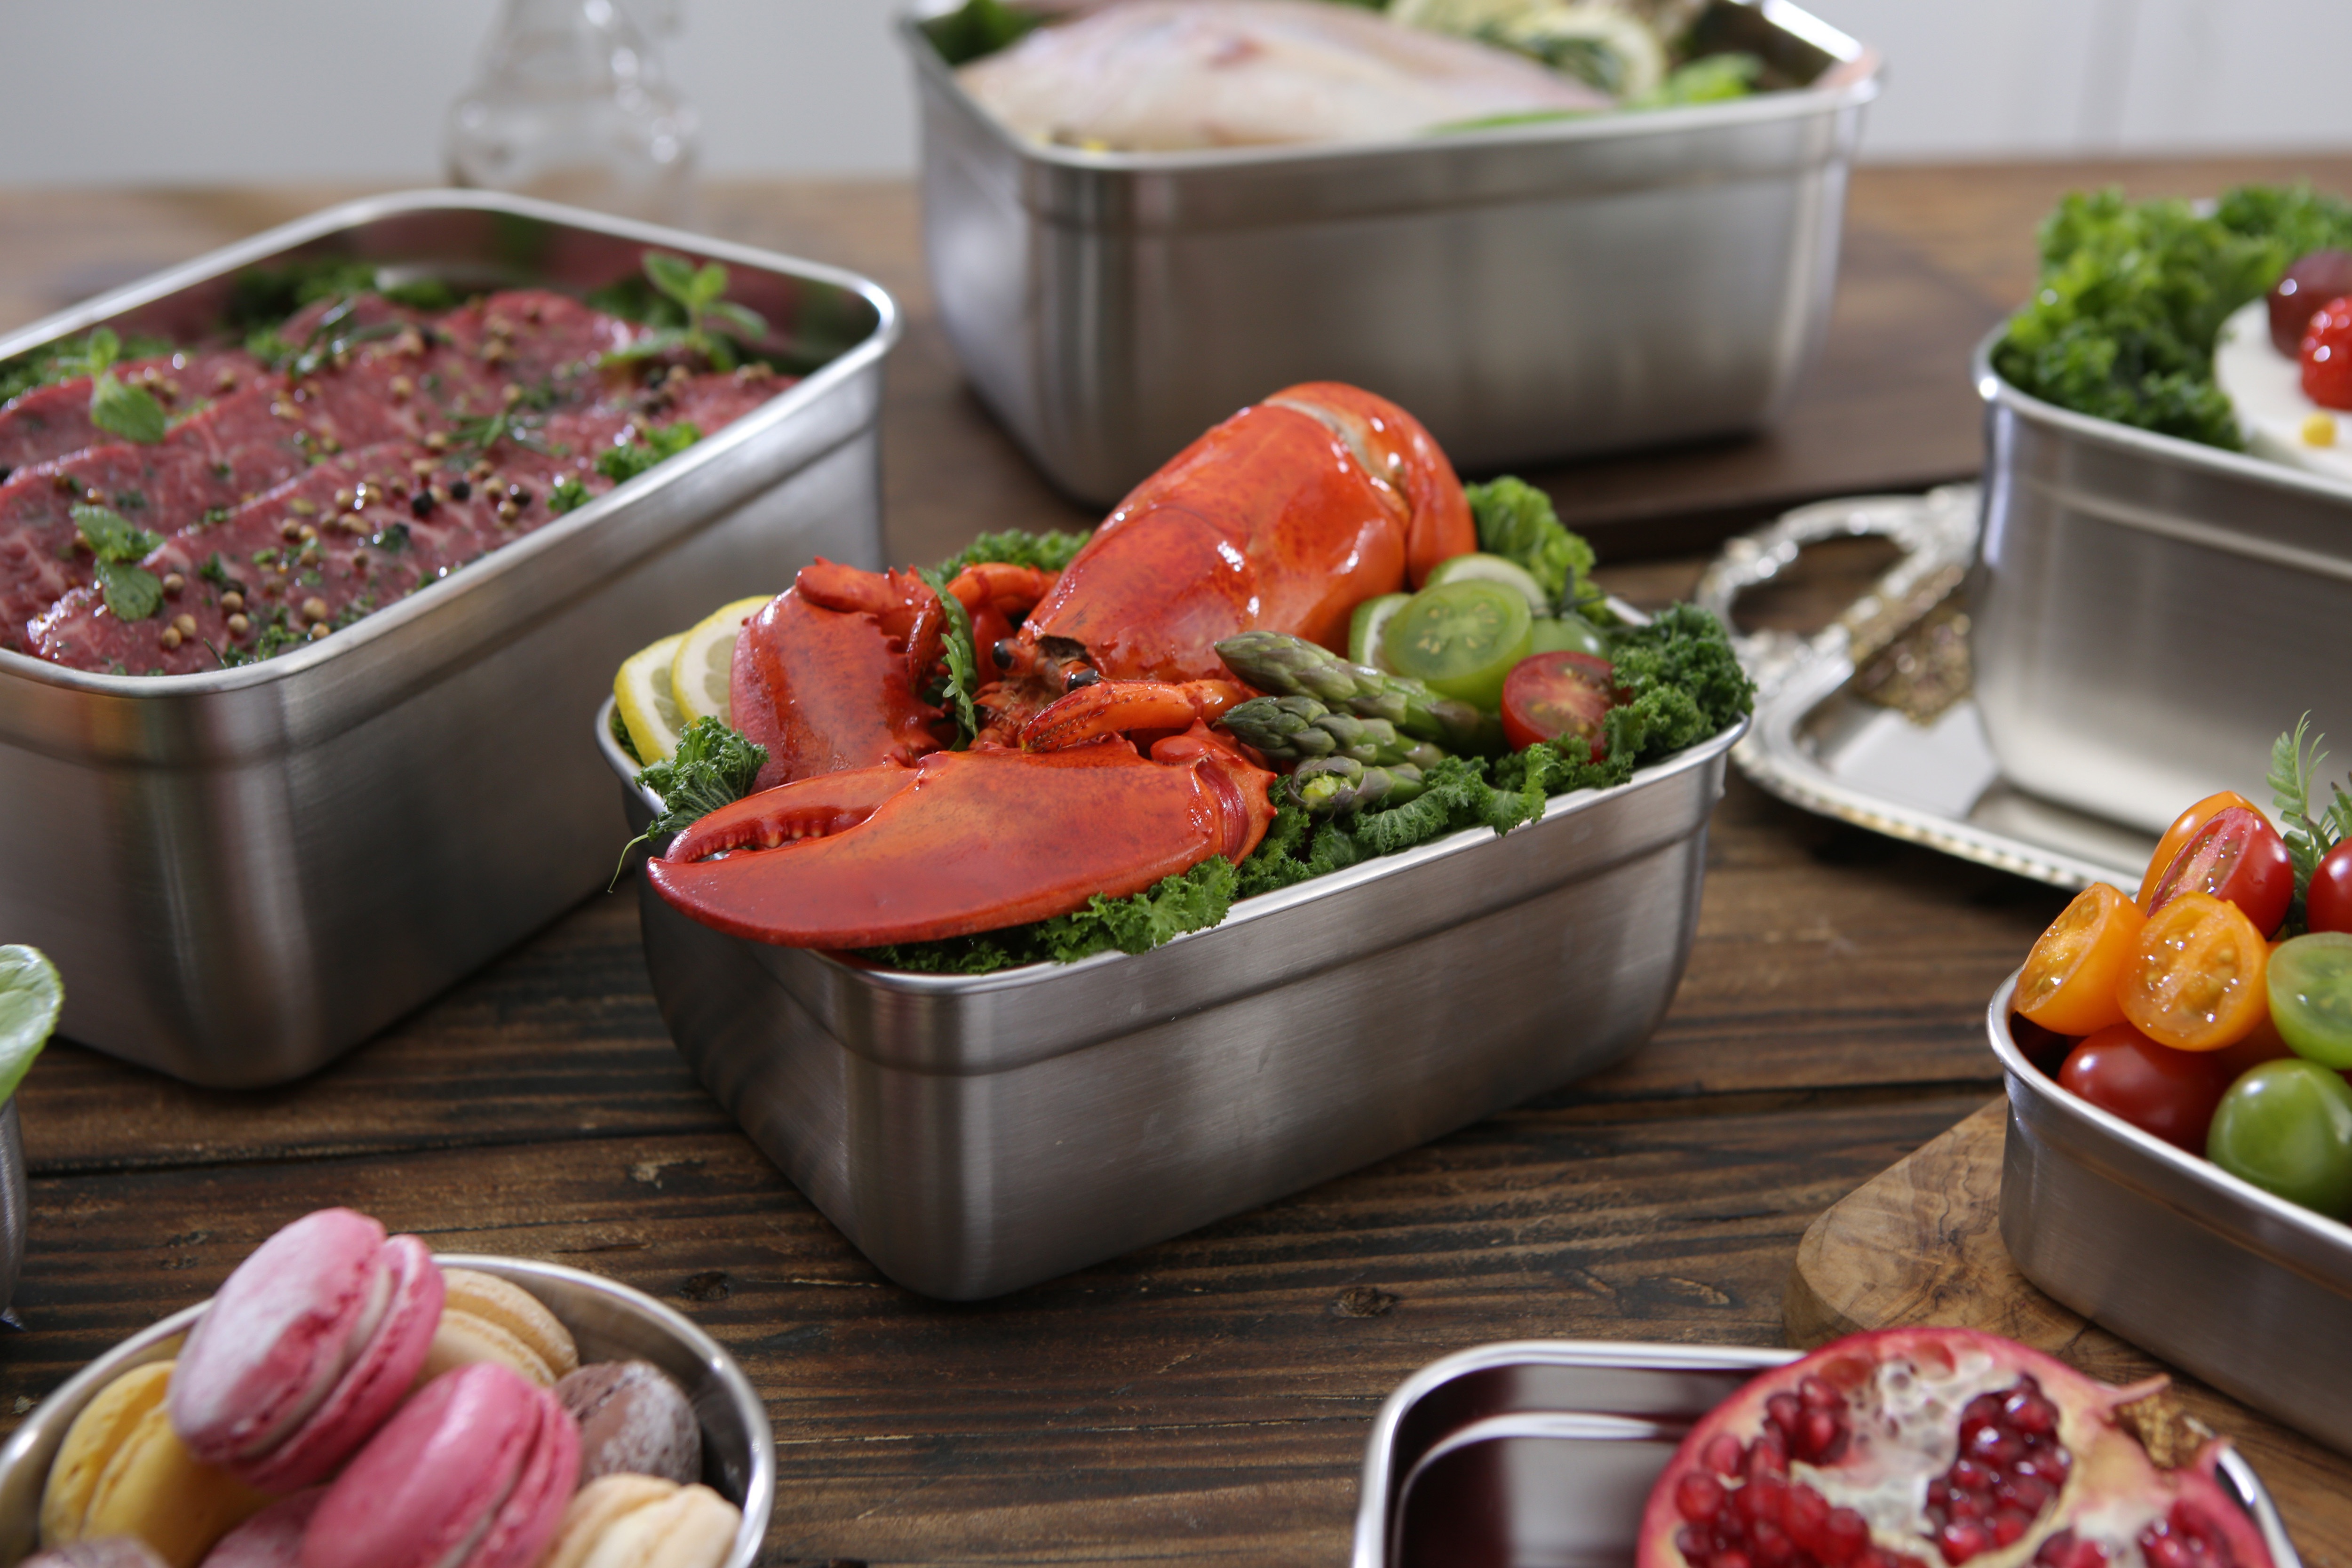
dish, food, cuisine, ingredient, meal, brunch, produce, cookware and bakeware, lunch, recipe, vegetarian food, superfood, meat